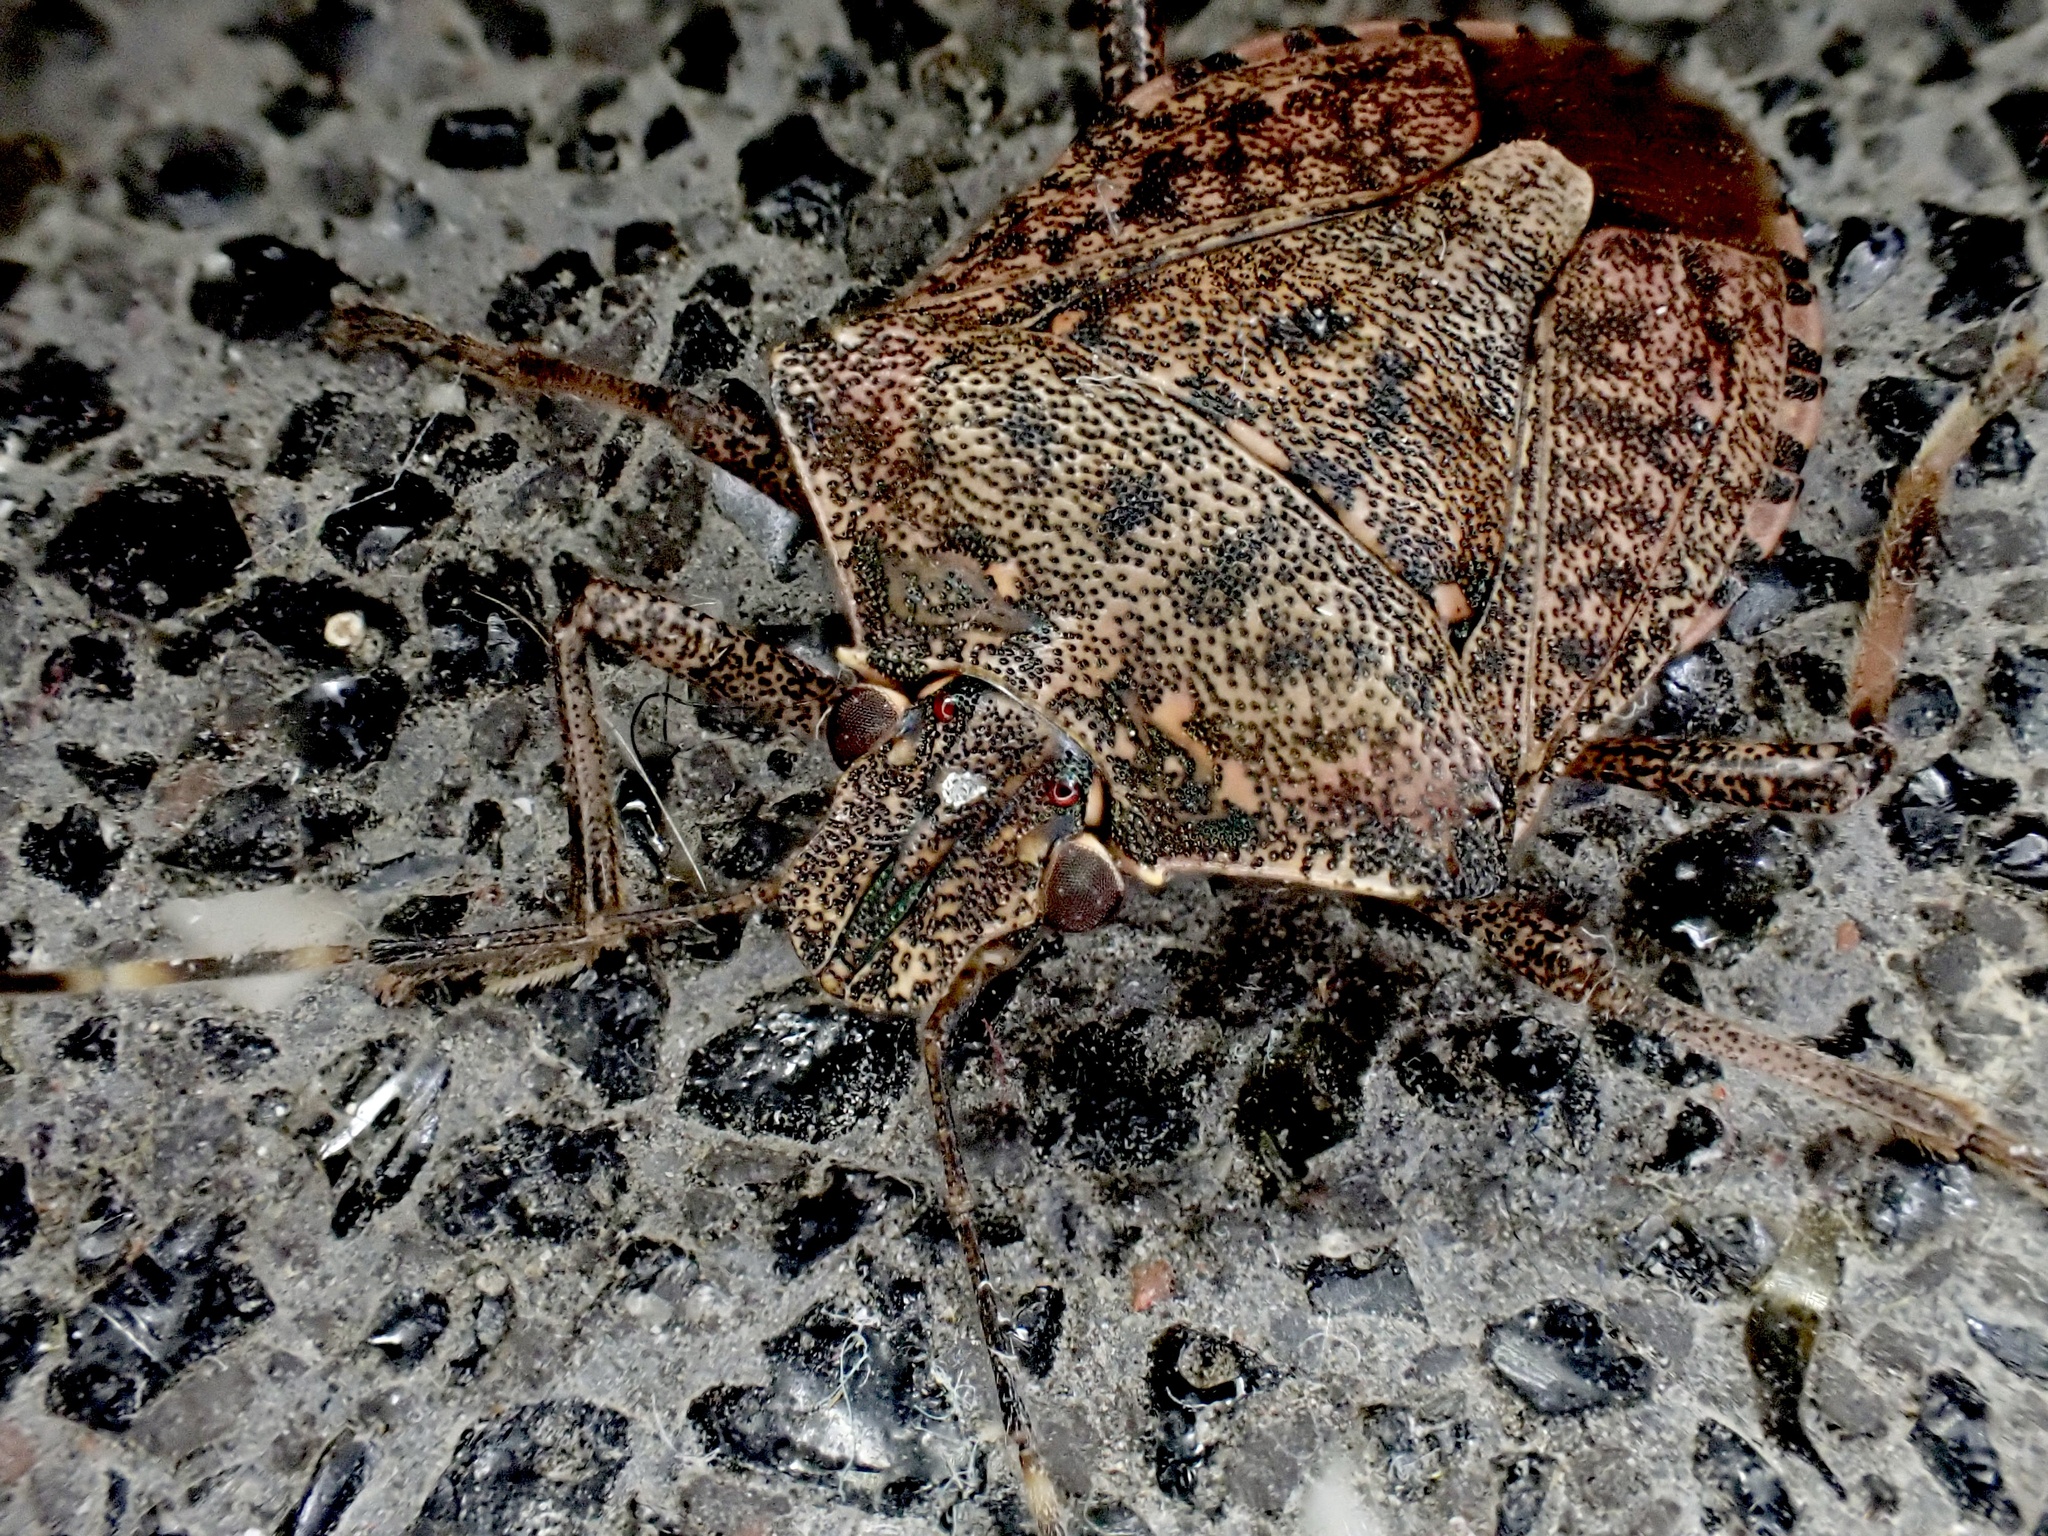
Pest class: stink_bug